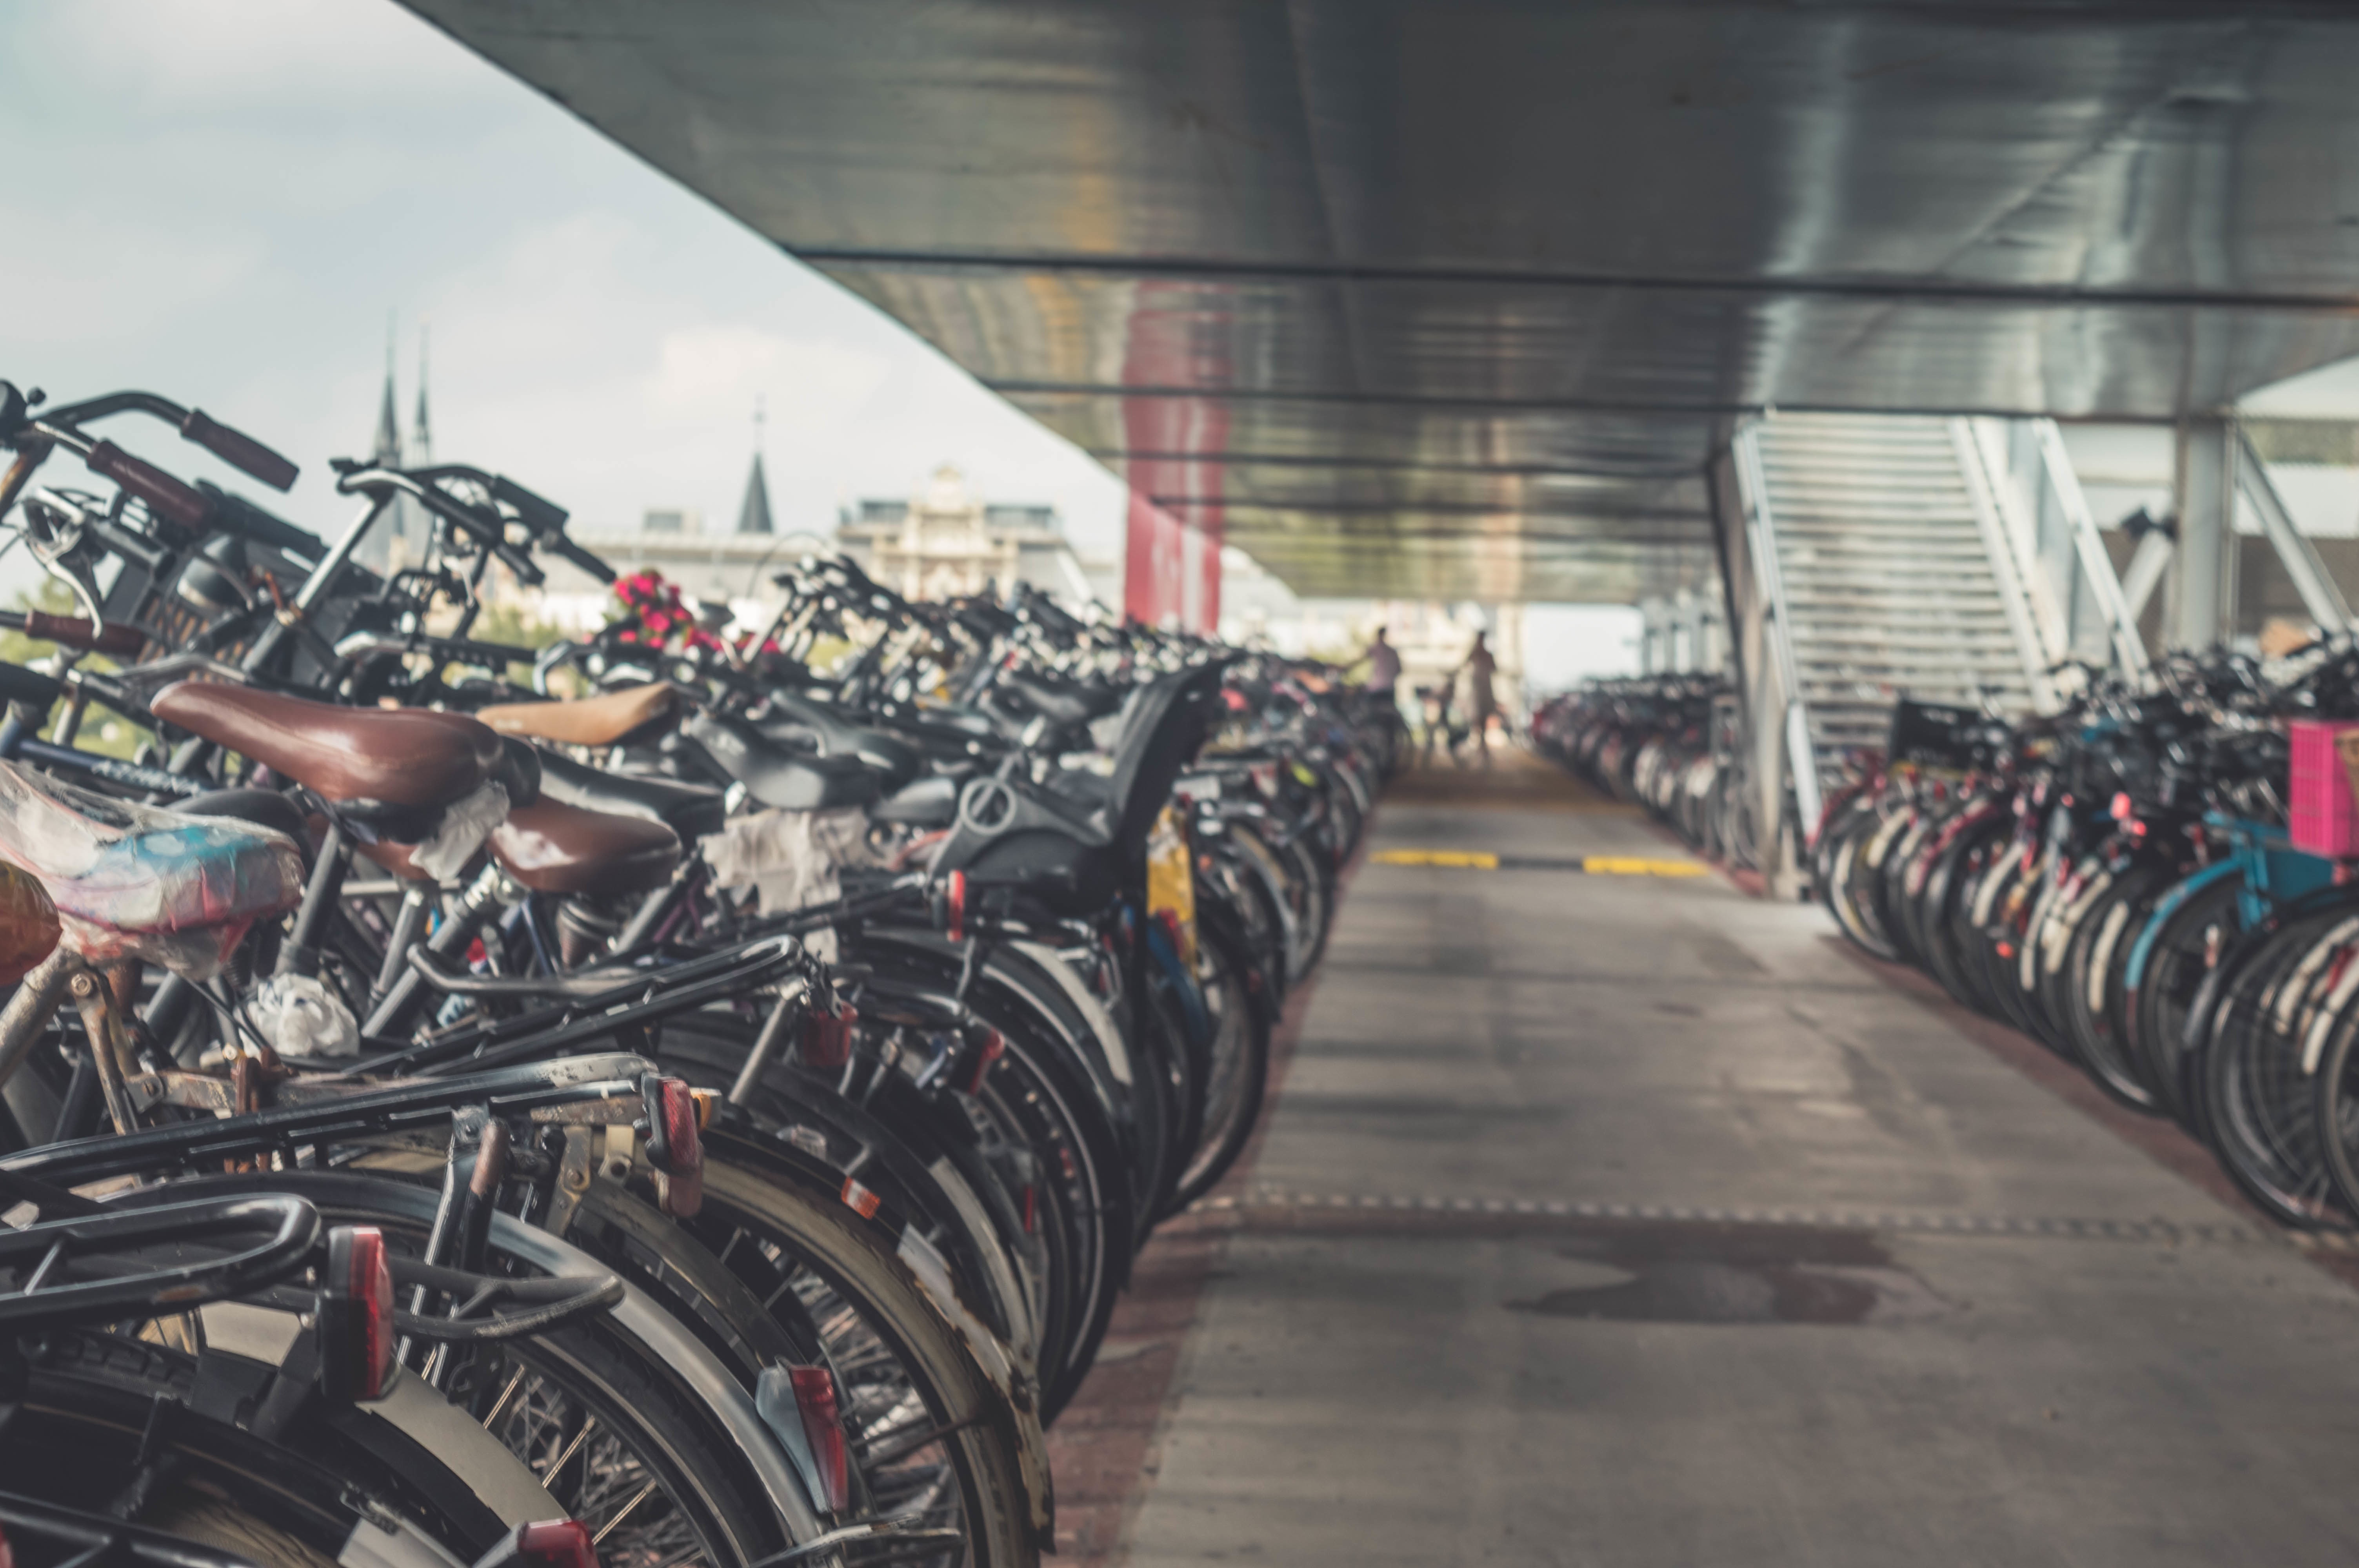
structure, transport, vehicle, motorcycle, race track, sport venue, aircraft engine